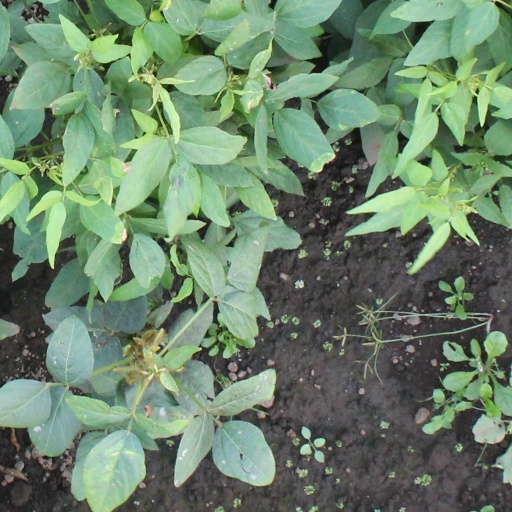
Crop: soybean